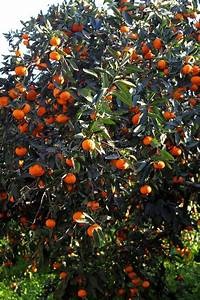
Label: mandarine